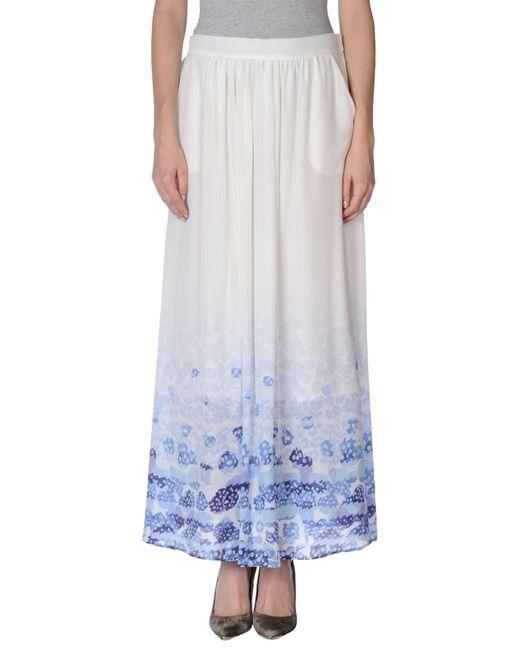
damen Poly-schiere, Doppelschicht, weiß, Doppeltasche, langer Rock mit lila Blumendruck für den Strand